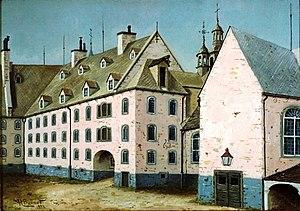
Peinture, Le Séminaire, Québec, Henry Richard S. Bunnett, 1886, Huile sur toile, 25.8 x 36.1 cm